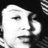
Emotion: neutral